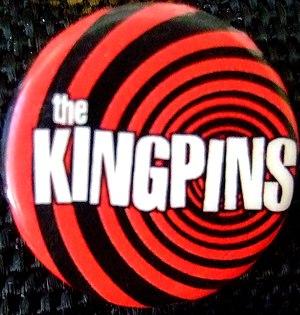
The Kingpins avec en vedette Lorraine Muller - La Reine du Ska était un groupe de ska québécois originaire de Montréal. La dernière tournée des Kingpins date de 2004, après laquelle les membres du groupe se sont retrouvés sous le nom Lo and the Magnetics fondé par Muller pour refléter le changement drastique de style musical depuis l'origine du groupe en 1994. Pendant leurs dix années d'activité, le groupe a effectué des tournées au Canada, aux États-Unis, en France, Allemagne, Suisse, Belgique, Italie, et Japon. Ils sont connus pour leur rythmes dansants de ska, et leurs chansons alternativement en anglais et en français.